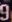
Number: 9